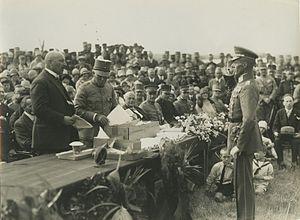
Otto Ernst Ottenbacher est un Generalleutnant allemand qui a servi au sein de la Heer dans la Wehrmacht pendant la Seconde Guerre mondiale.